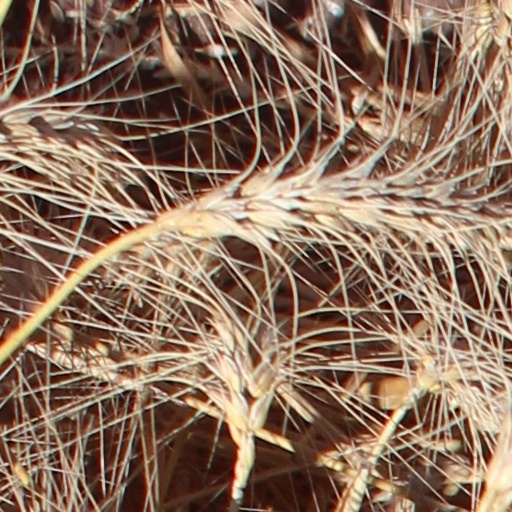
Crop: wheat